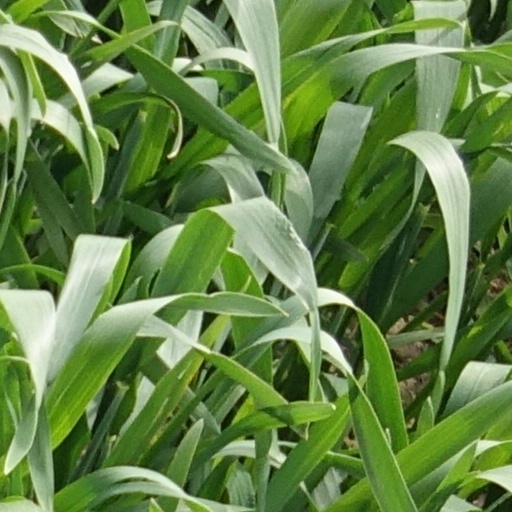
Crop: wheat